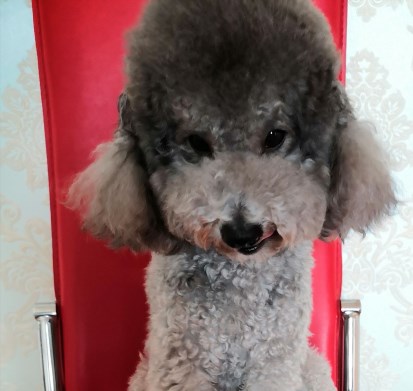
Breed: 2925-n000114-toy_poodle